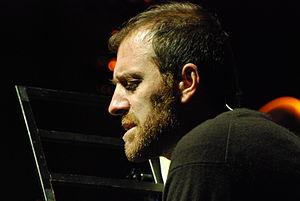
Valerio Mastandrea, est un comédien italien de théâtre, de cinéma et de télévision, également réalisateur.
Le Festival international du film de Rome est un festival de cinéma compétitif organisé à Rome depuis 2006.